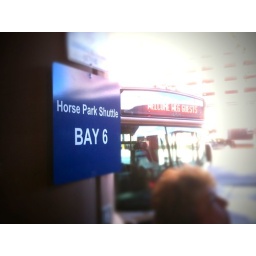
surely this week, more middle-class white people will ride the bus than ever before in Lexington